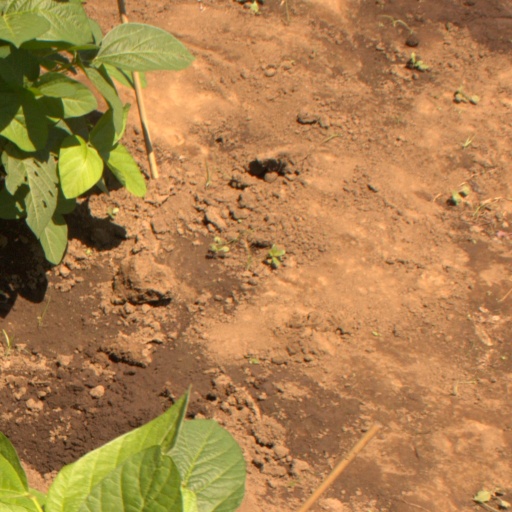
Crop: soybean